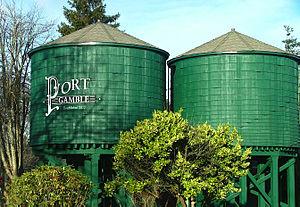
Port Gamble est une census-designated place et un secteur non constitué en municipalité situés sur la rive nord-ouest de la péninsule de Kitsap, dans le comté de Kitsap, dans l'état de Washington aux États-Unis.